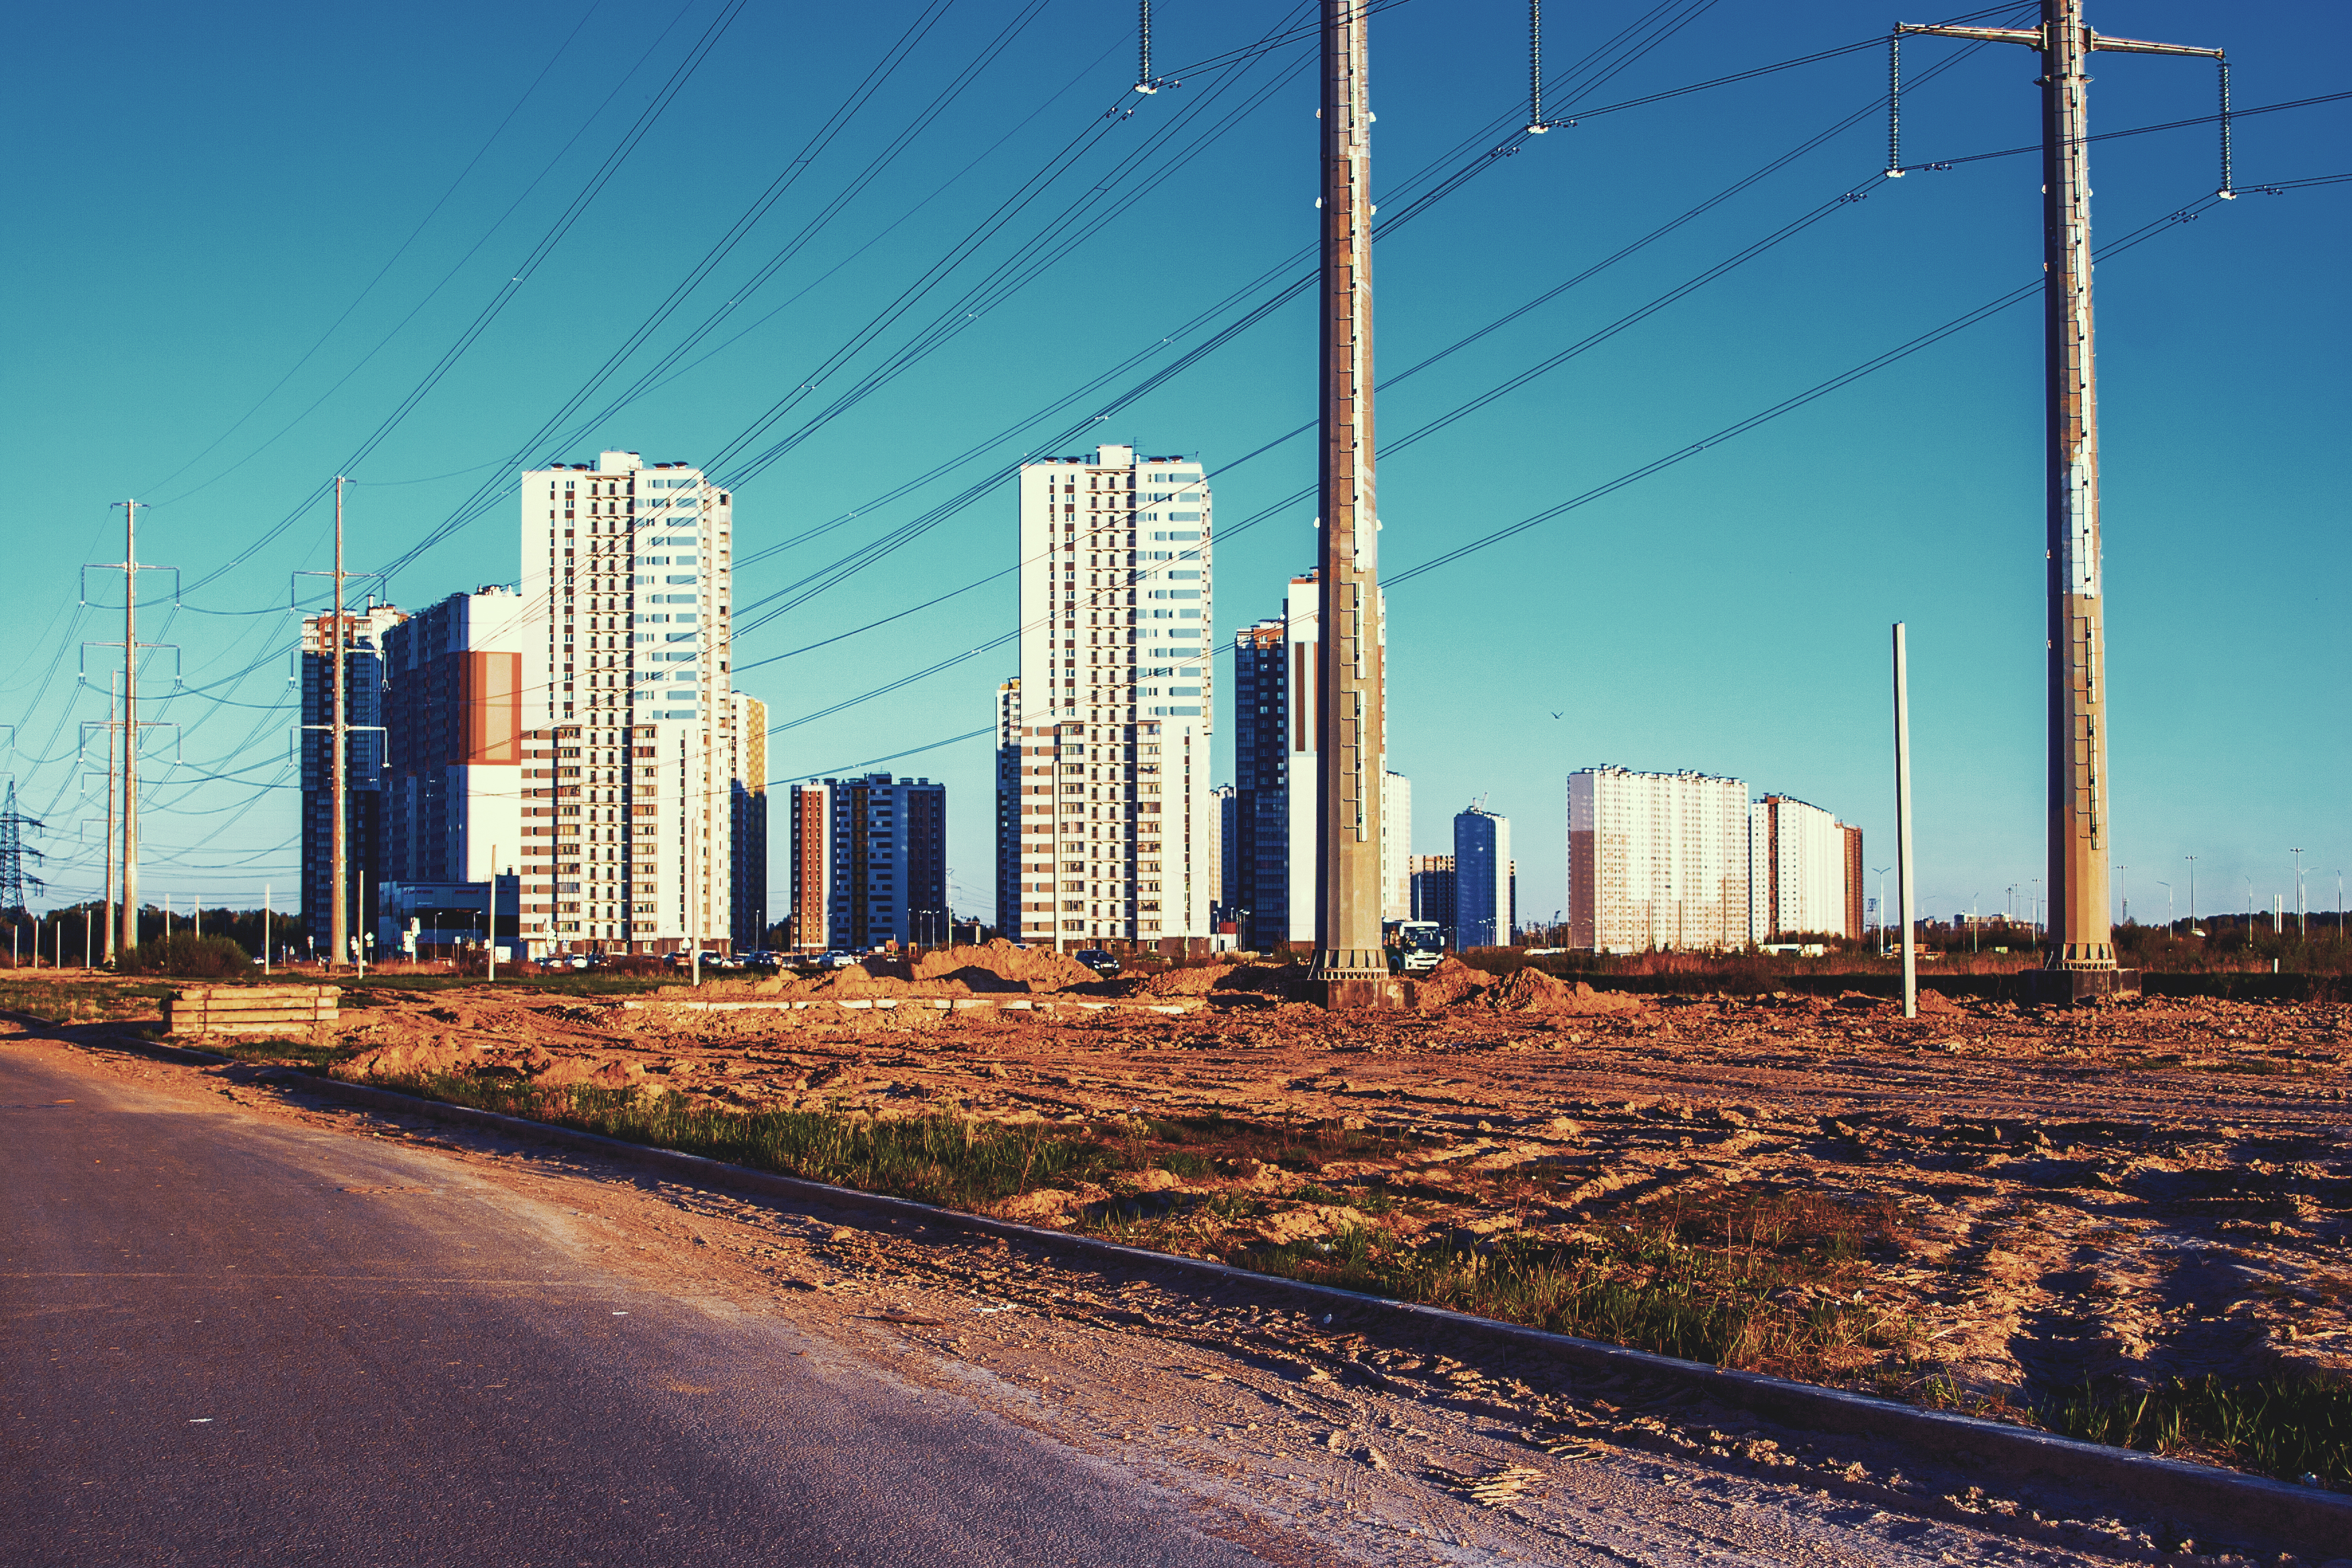
images, sky, building, skyscraper, tower, electricity, overhead power line, tree, tower block, road surface, cityscape, natural landscape, horizon, residential area, city, real estate, road, landscape, metropolitan area, rural area, Tints and shades, urban design, grass, public utility, human settlement, asphalt, electrical supply, metropolis, wire, downtown, suburb, evening, condominium, mixed use, house, street light, street, soil, metal, skyline, night, highway, commercial building, track, cable, transport, electrical network